Benedict Joseph Labre

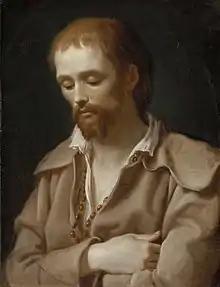
Benedict Joseph Labre depicted by Antonio Cavallucci (1752–1795)

Labre set off for La Trappe Abbey to apply to the Trappist Order, but was refused on grounds of being underage, too delicate, and having no special recommendations. He later attempted to join the Carthusians and Cistercians, but each order rejected him as unsuitable for communal life. He was, for about six weeks, a postulant with the Carthusians at Neuville. In November 1769 he obtained admission to the Cistercian Abbey of Sept-Fonts. After a short stay at Sept-Fonts his health gave way, and it was decided that his vocation lay elsewhere.